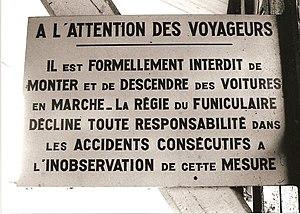
Ancienne pancarte dans la gare basse, en 1990
Le funiculaire de Beauregard-Bregille, appelé communément funiculaire de Bregille, est un funiculaire et une ligne de tramway situé à Besançon dans le département français du Doubs. Imaginée dès 1899 par Émile Picard, la ligne reliait le bas et le haut de la colline de Bregille pour que les curistes de Besançon-les-Bains puissent accéder facilement aux bois et espaces verts de la ville ; cependant le funiculaire ne fut opérationnel qu'à partir de 1912, alors que le thermalisme est en déclin. La ligne fonctionnera jusqu'en 1987 malgré de nombreux problèmes financiers survenus au fil de son histoire, mais un dysfonctionnement technique viendra mettre un terme à l'activité du funiculaire. Cette ligne, inscrite à l'Inventaire des Monuments historiques depuis le 27 janvier 2011, fait actuellement l'objet d'un projet de réhabilitation, mené par une association en partenariat avec la Ville de Besançon.